Billy Bones

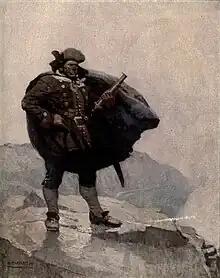
Illustration by N. C. Wyeth for 1911 edition.

Billy Bones is a fictional character appearing in the first section of Robert Louis Stevenson's 1883 novel "Treasure Island".